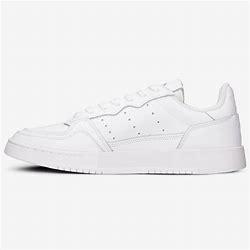
Brand: Adidas
Model: Supercourt